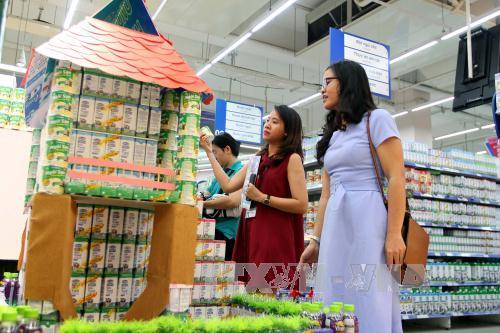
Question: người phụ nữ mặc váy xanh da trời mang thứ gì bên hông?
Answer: túi xách